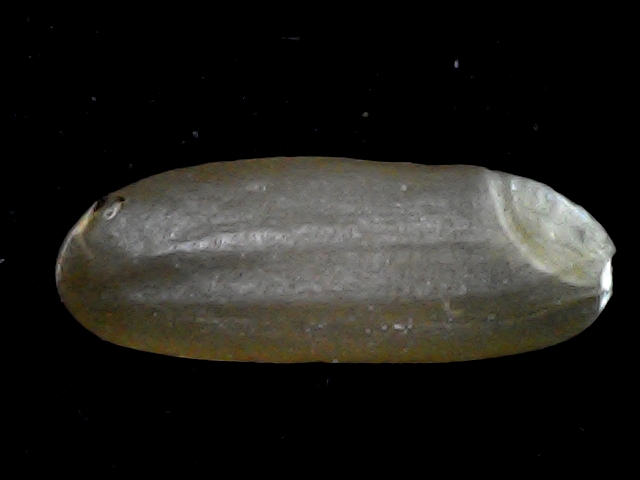
Rice variety: BR23